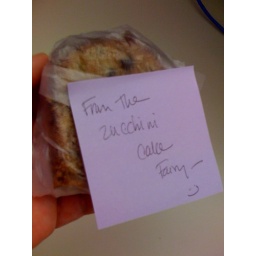
On my desk at work upon my morning arrival. The zucchini cake fairyrocks!